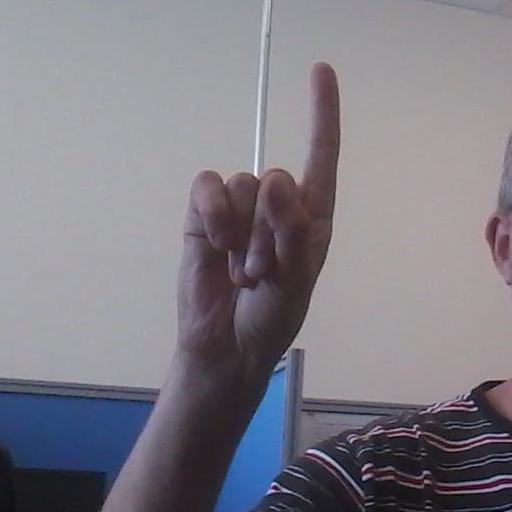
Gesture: one